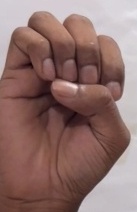
ASL sign: E